Kırklareli Museum

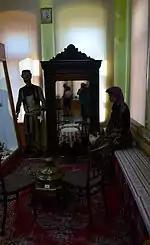
A typical household in the region

The exhibits of the ethnography section share the upper floor with the archaeology section. This section consists of 188 items depicting rural area life in the 19th and early 20th centuries, and of city life in Kırklareli in the same period. Carpets, clothes, jewellery, and household objects are on display.